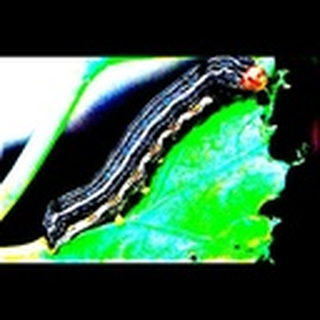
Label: cotton_army_worm